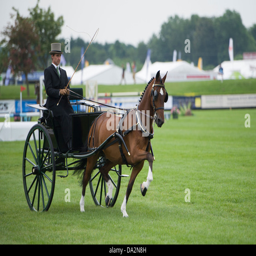
wheeled carriage driving competition seen at the show .